Augustus Post

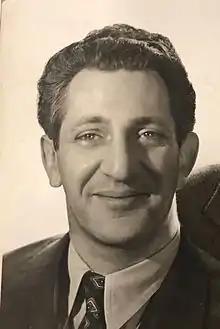
Frederic Allen Williams

On December 8, 1898, Post's twenty-fifth birthday, he married Emma Holliday (née Thacker), a woman originally from New Orleans, who was 20 years his senior. Holliday had been married twice before. Her first husband, John Keaghy, a prominent judge in Texas, with whom she had three children, sued her for divorce citing abandonment after she left him for over a year. The divorce was granted when she did not appear in court to respond to the charges. Her second marriage was to Daniel Holliday, the nephew of the then-Governor of Virginia. Holliday sought a split after two years of marriage. He argued to the court that his wife had not received the summons to the divorce proceedings with her first husband and had therefore entered into marriage with him while still under the impression she was married to Keaghy. It was on these grounds that Holliday's annulment was granted. The annulment was finalized on December 1, 1898, one week before she married Post.